Dhulbahante

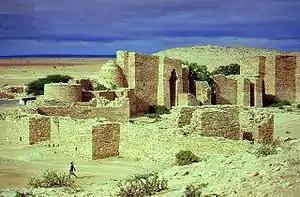
Taleh, the Dervish capital.

Dervish forces mostly hailed from the Dhulbahante. The Dhulbahante in Buuhodle were particularly the first and most persistent supporters of the Dervish Movement. Höhne on the Dhulbahante and the Dervish Movement states: